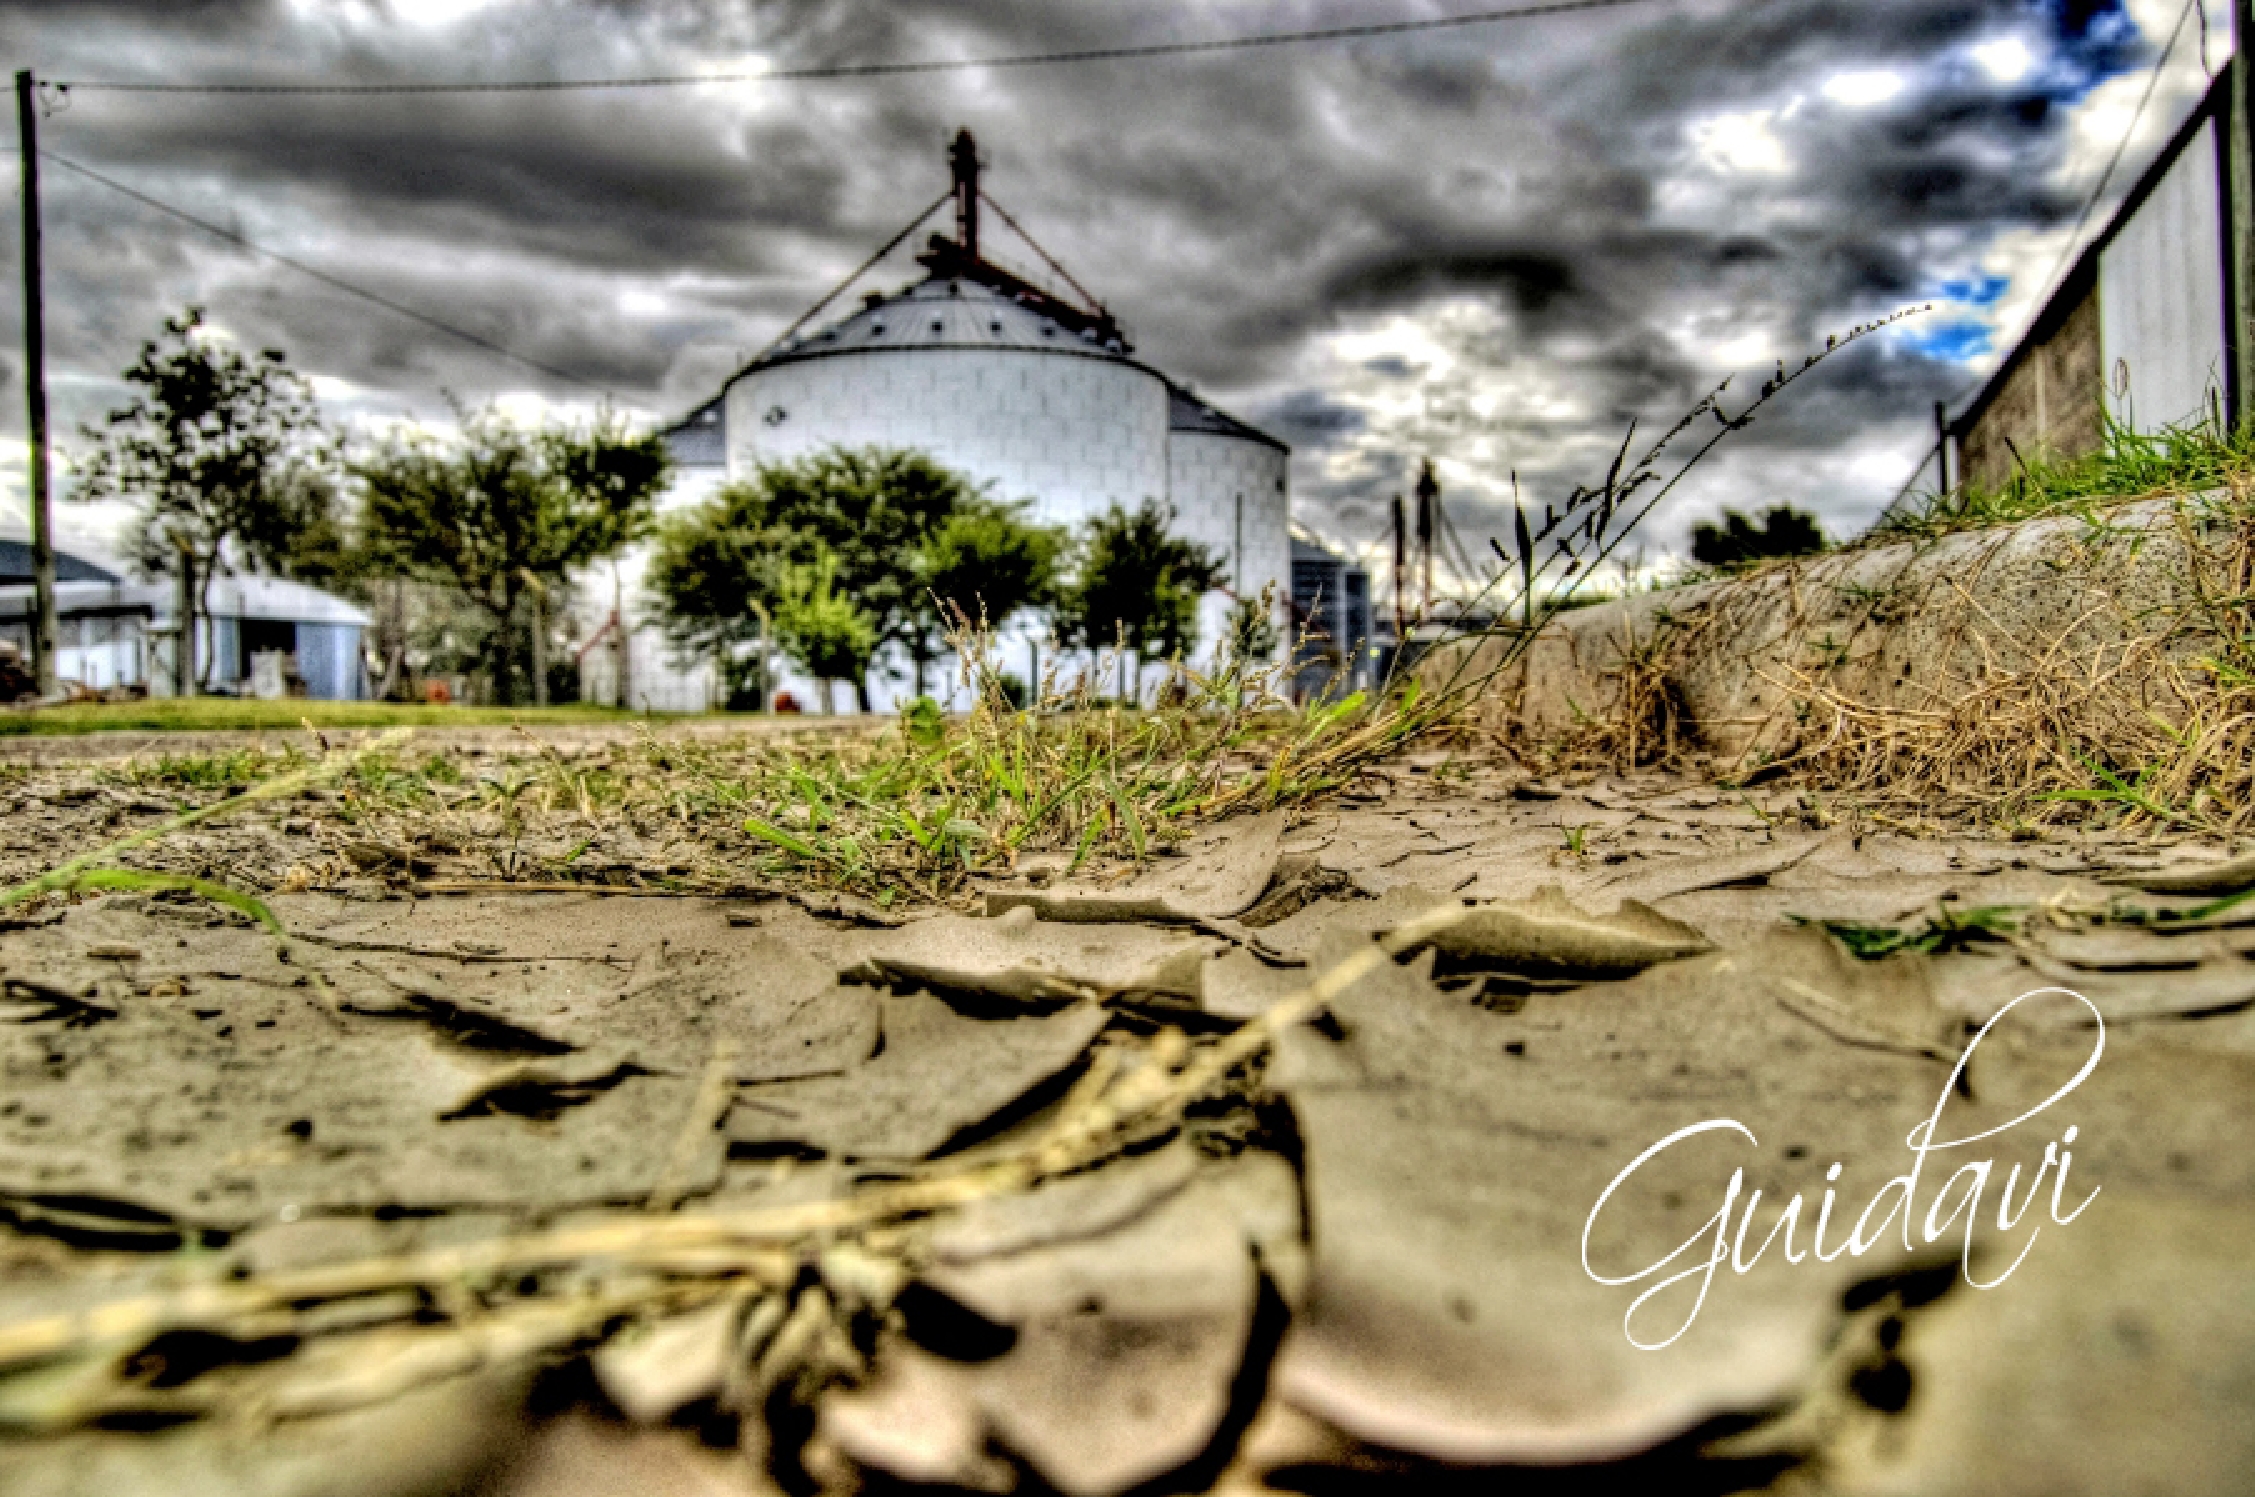
natural, sky, grass, tree, cloud, urban area, soil, photography, atmosphere, rural area, landscape, branch, plant, house, stock photography, land lot, Colorfulness, wind, shadow, city